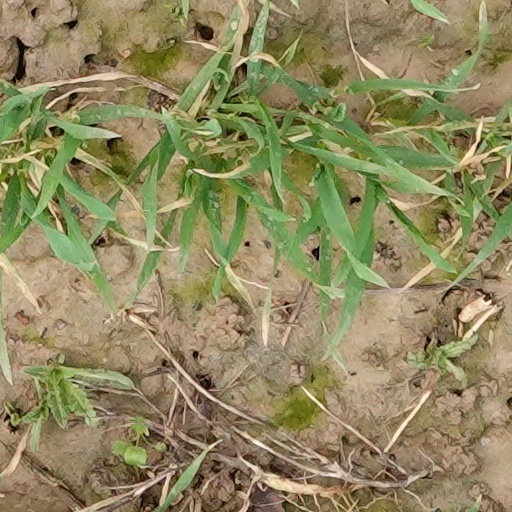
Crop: wheat